Mexican drug war

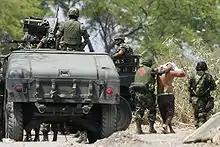
Mexican soldiers detain cartel suspects in Michoacán, 2007

In recent years, the federal government conducted purges and prosecution of police forces in Nuevo Laredo, Michoacán, Baja California and Mexico City. The anti-cartel operations begun by President Calderón in December 2006 includes ballistic checks of police weapons in places where there is concern that police are also working for the cartels. In June 2007, President Calderón purged 284 federal police commanders from all 31 states and the Federal District.